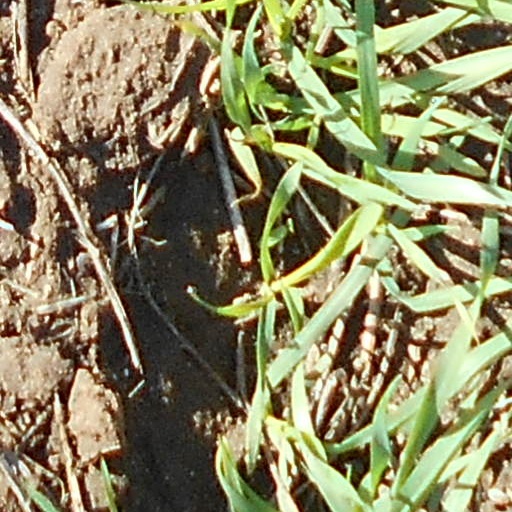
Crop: wheat